Liaoyang East Road station

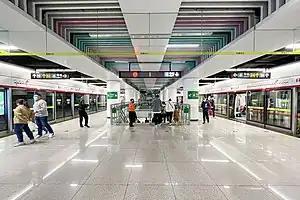
Line 2 platform

Liaoyang East Road is a station on Line 2 and Line 4 of the Qingdao Metro. It opened on 10 December 2017.